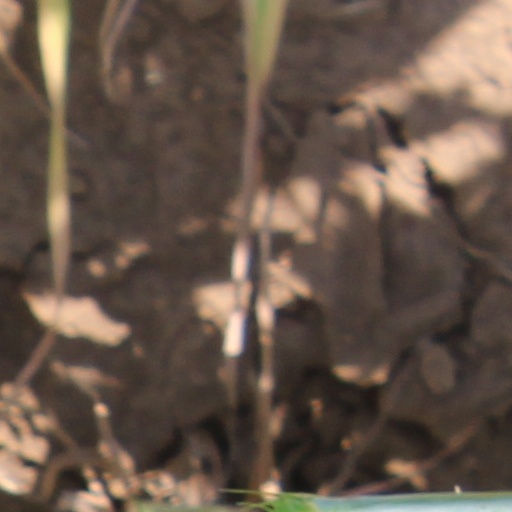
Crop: wheat